Adelbert H. Roberts

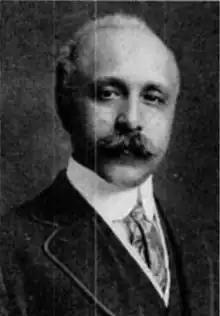
Roberts in 1925 as State Senator

Adelbert H. Roberts (August 20, 1866 – January 26, 1937) was an American politician and attorney who in 1924 became the first African American to serve in the Illinois Senate.